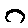
Label: 0